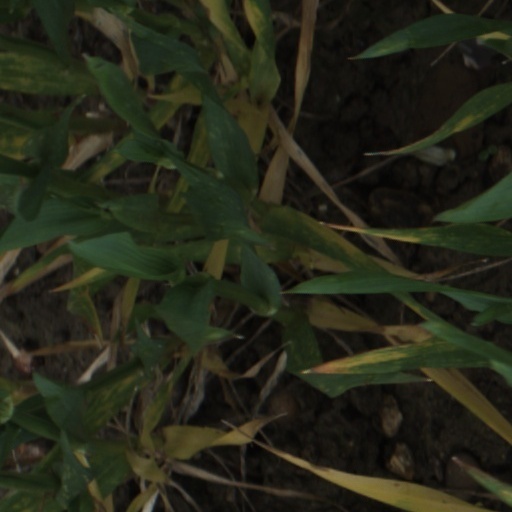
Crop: wheat